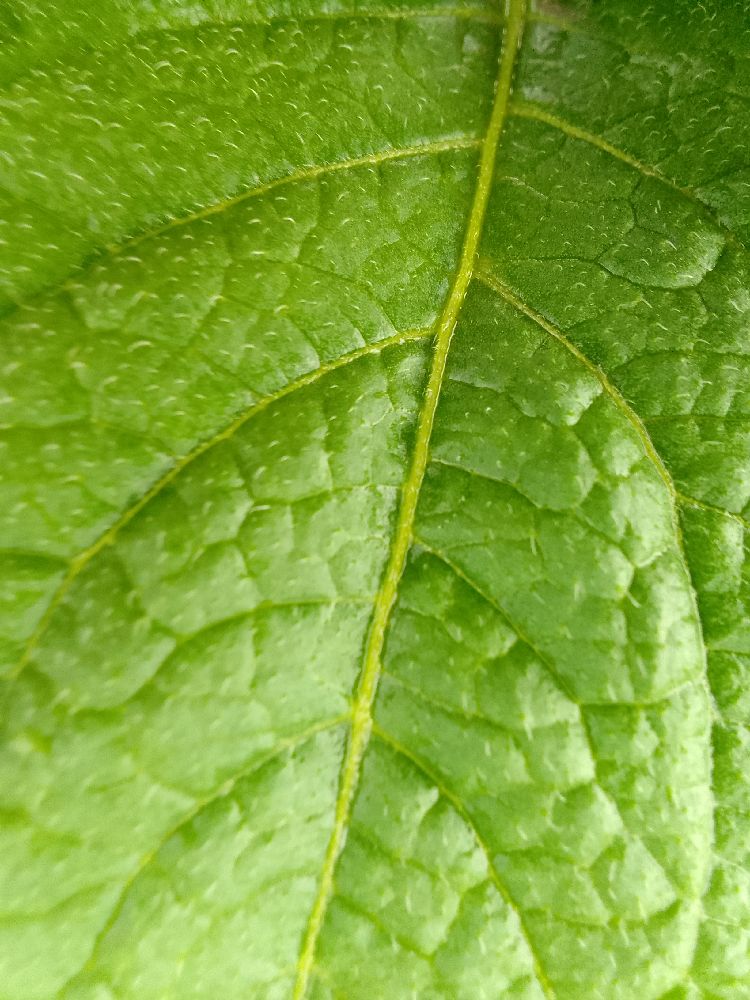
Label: Healthy